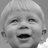
Emotion: surprise